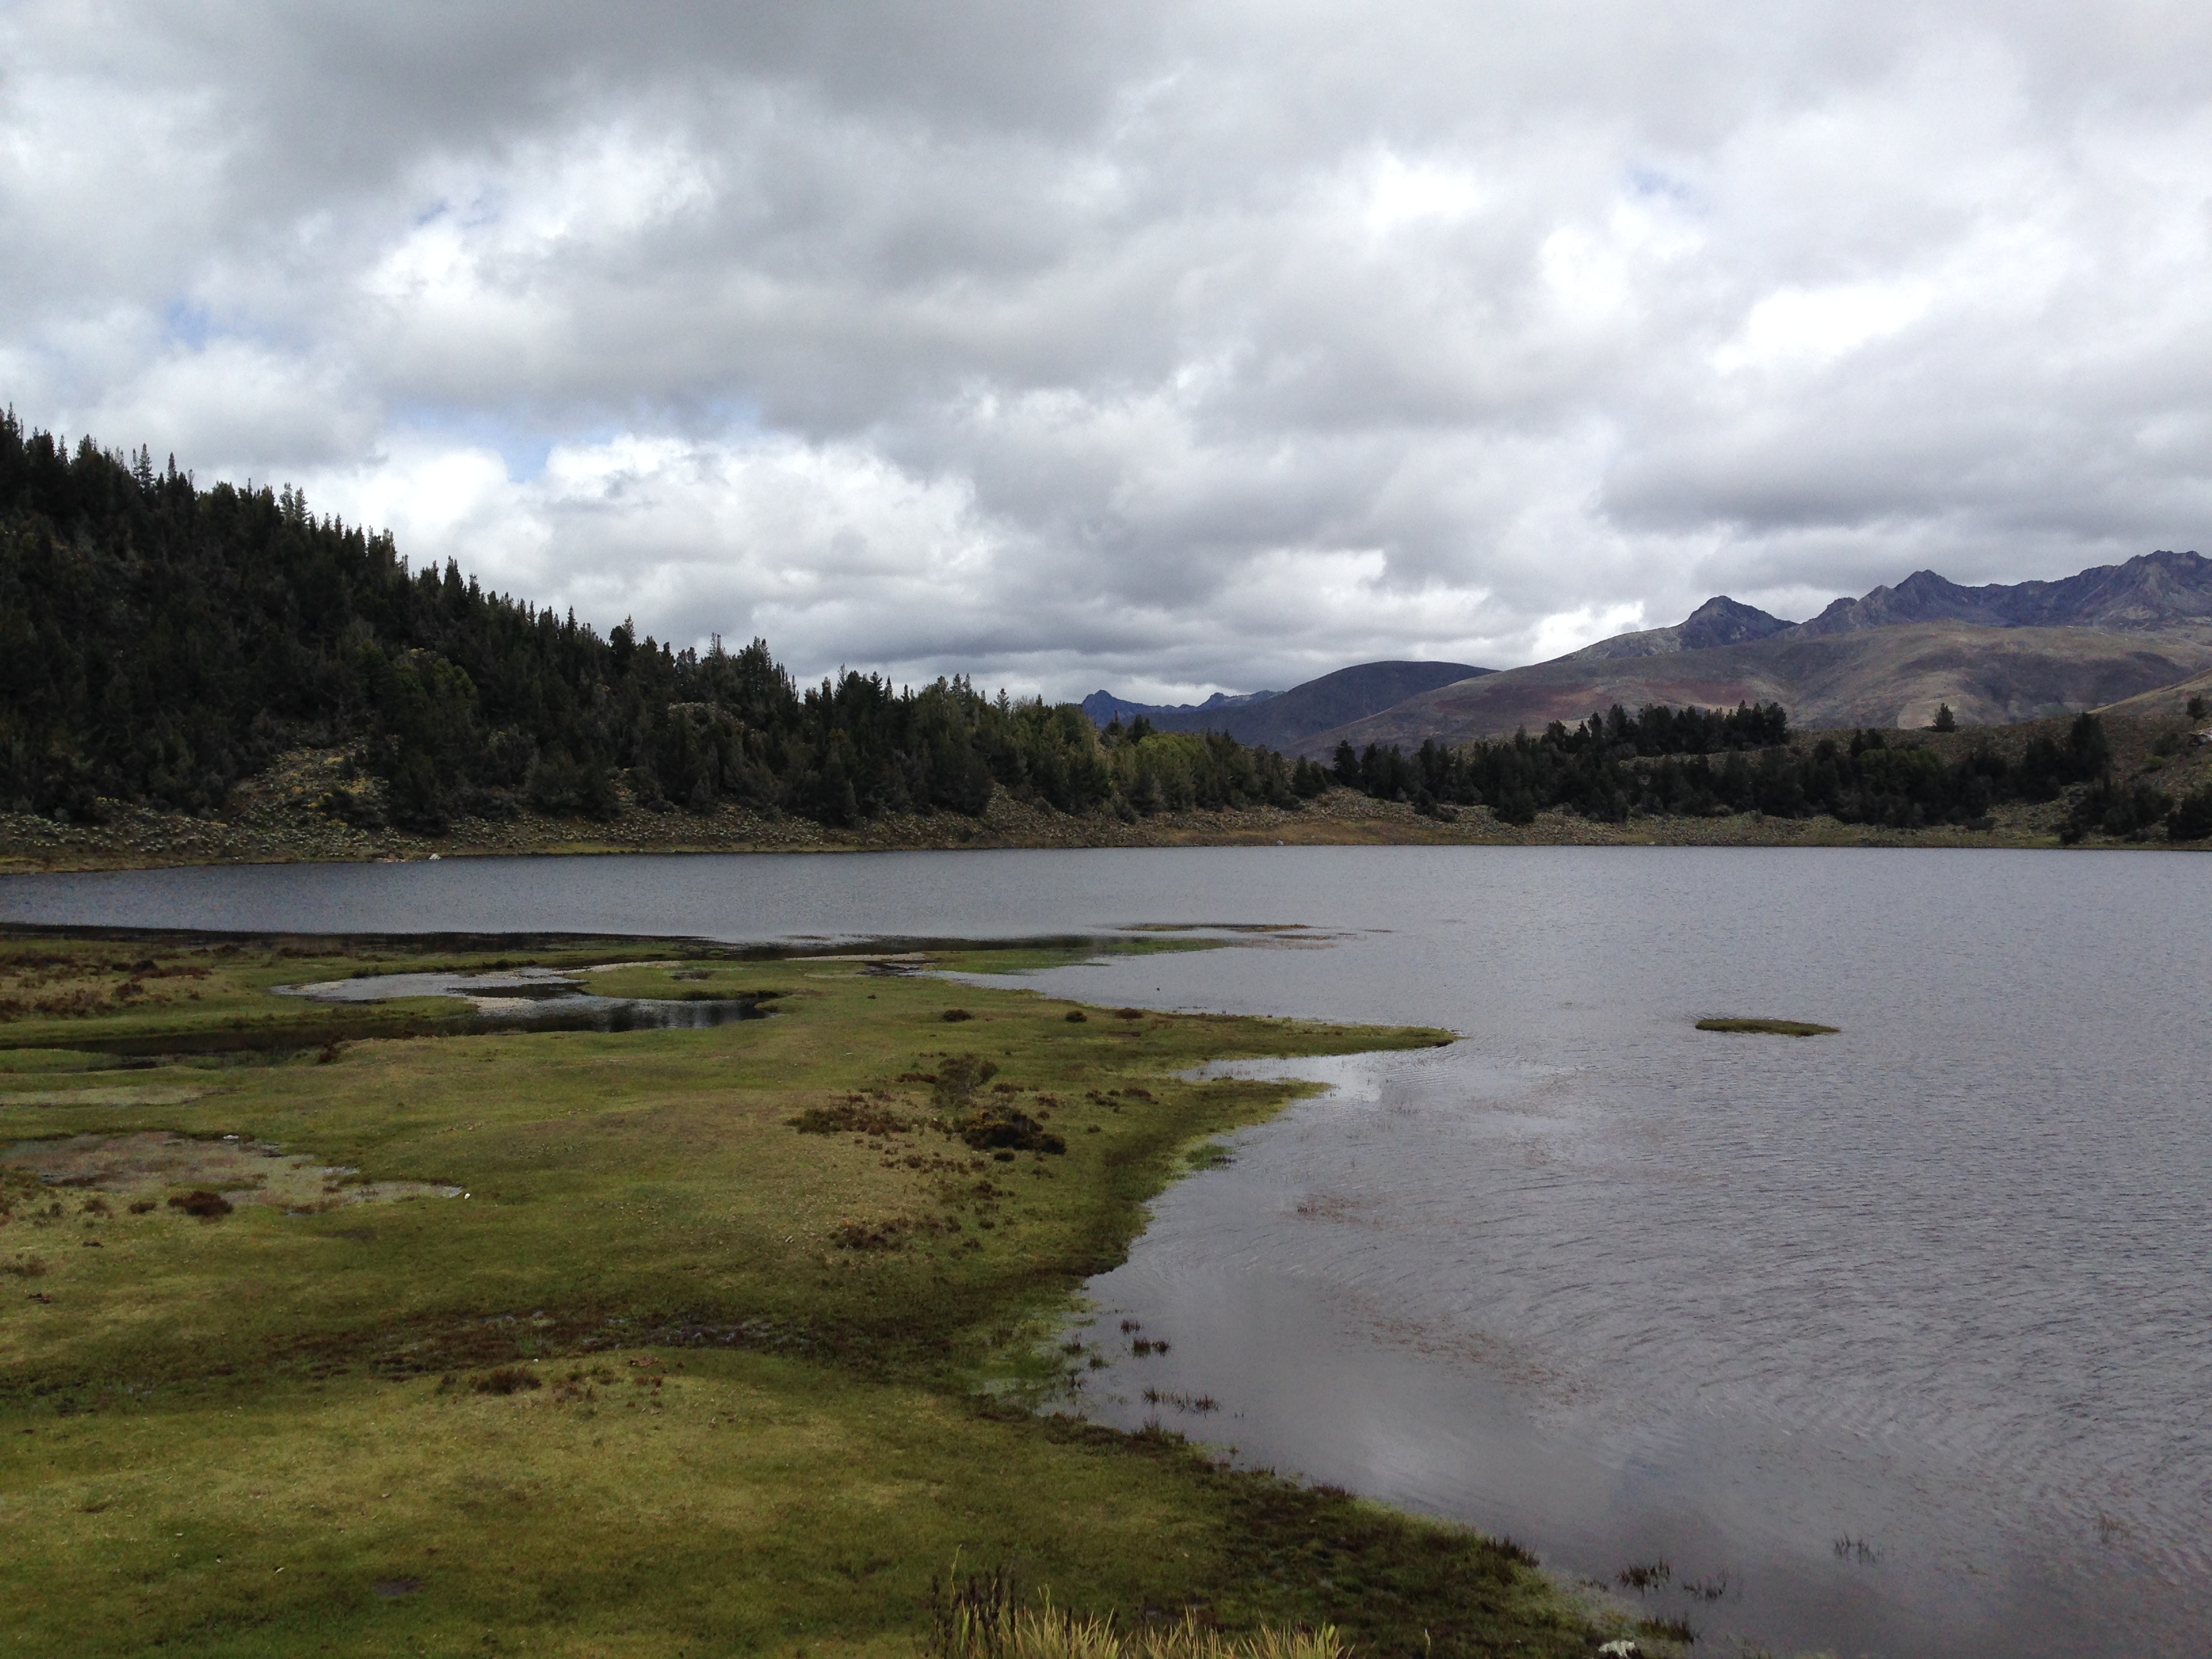
landscape, marsh, wilderness, mountain, cloud, shore, lake, river, reflection, reservoir, highland, body of water, wetland, venezuela, south america, habitat, loch, merida, geographical feature, mucubaj